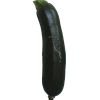
Label: dark_zucchini